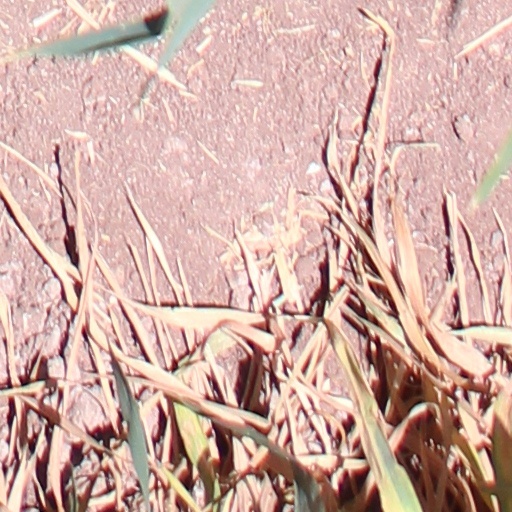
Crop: wheat